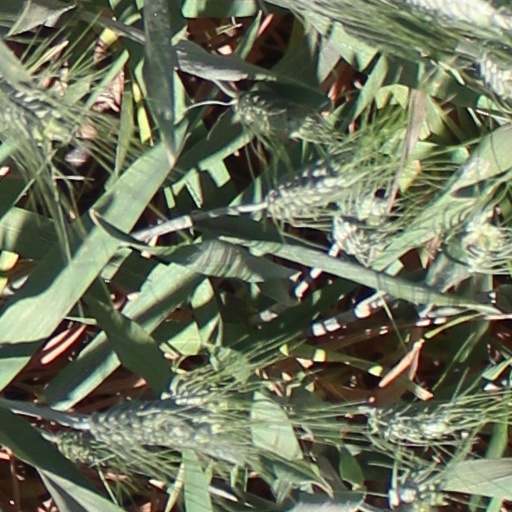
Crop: wheat